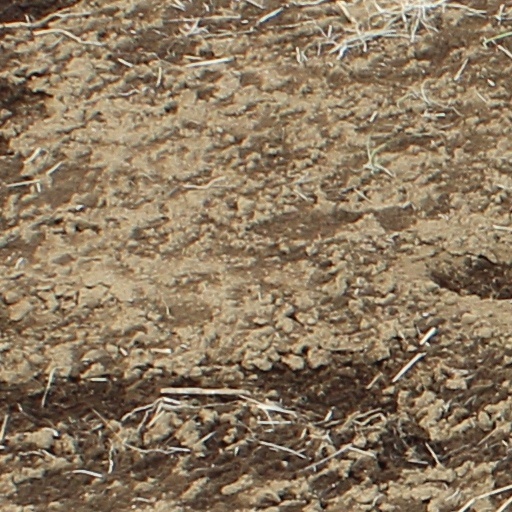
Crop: wheat